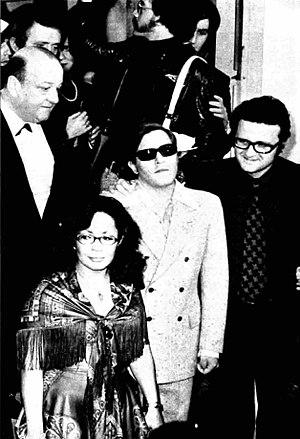
Che sarà est une chanson italienne écrite par Franco Migliacci, Jimmy Fontana, Carlo Pes et Lilli Greco.